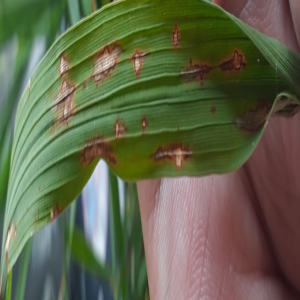
Disease: Blast